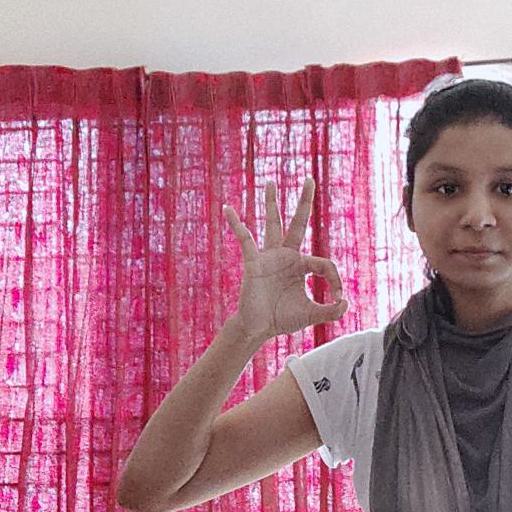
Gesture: ok